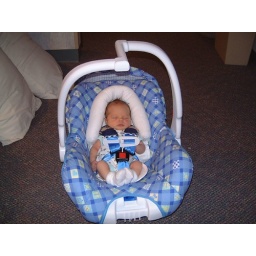
Kylee ready to go home in car seat